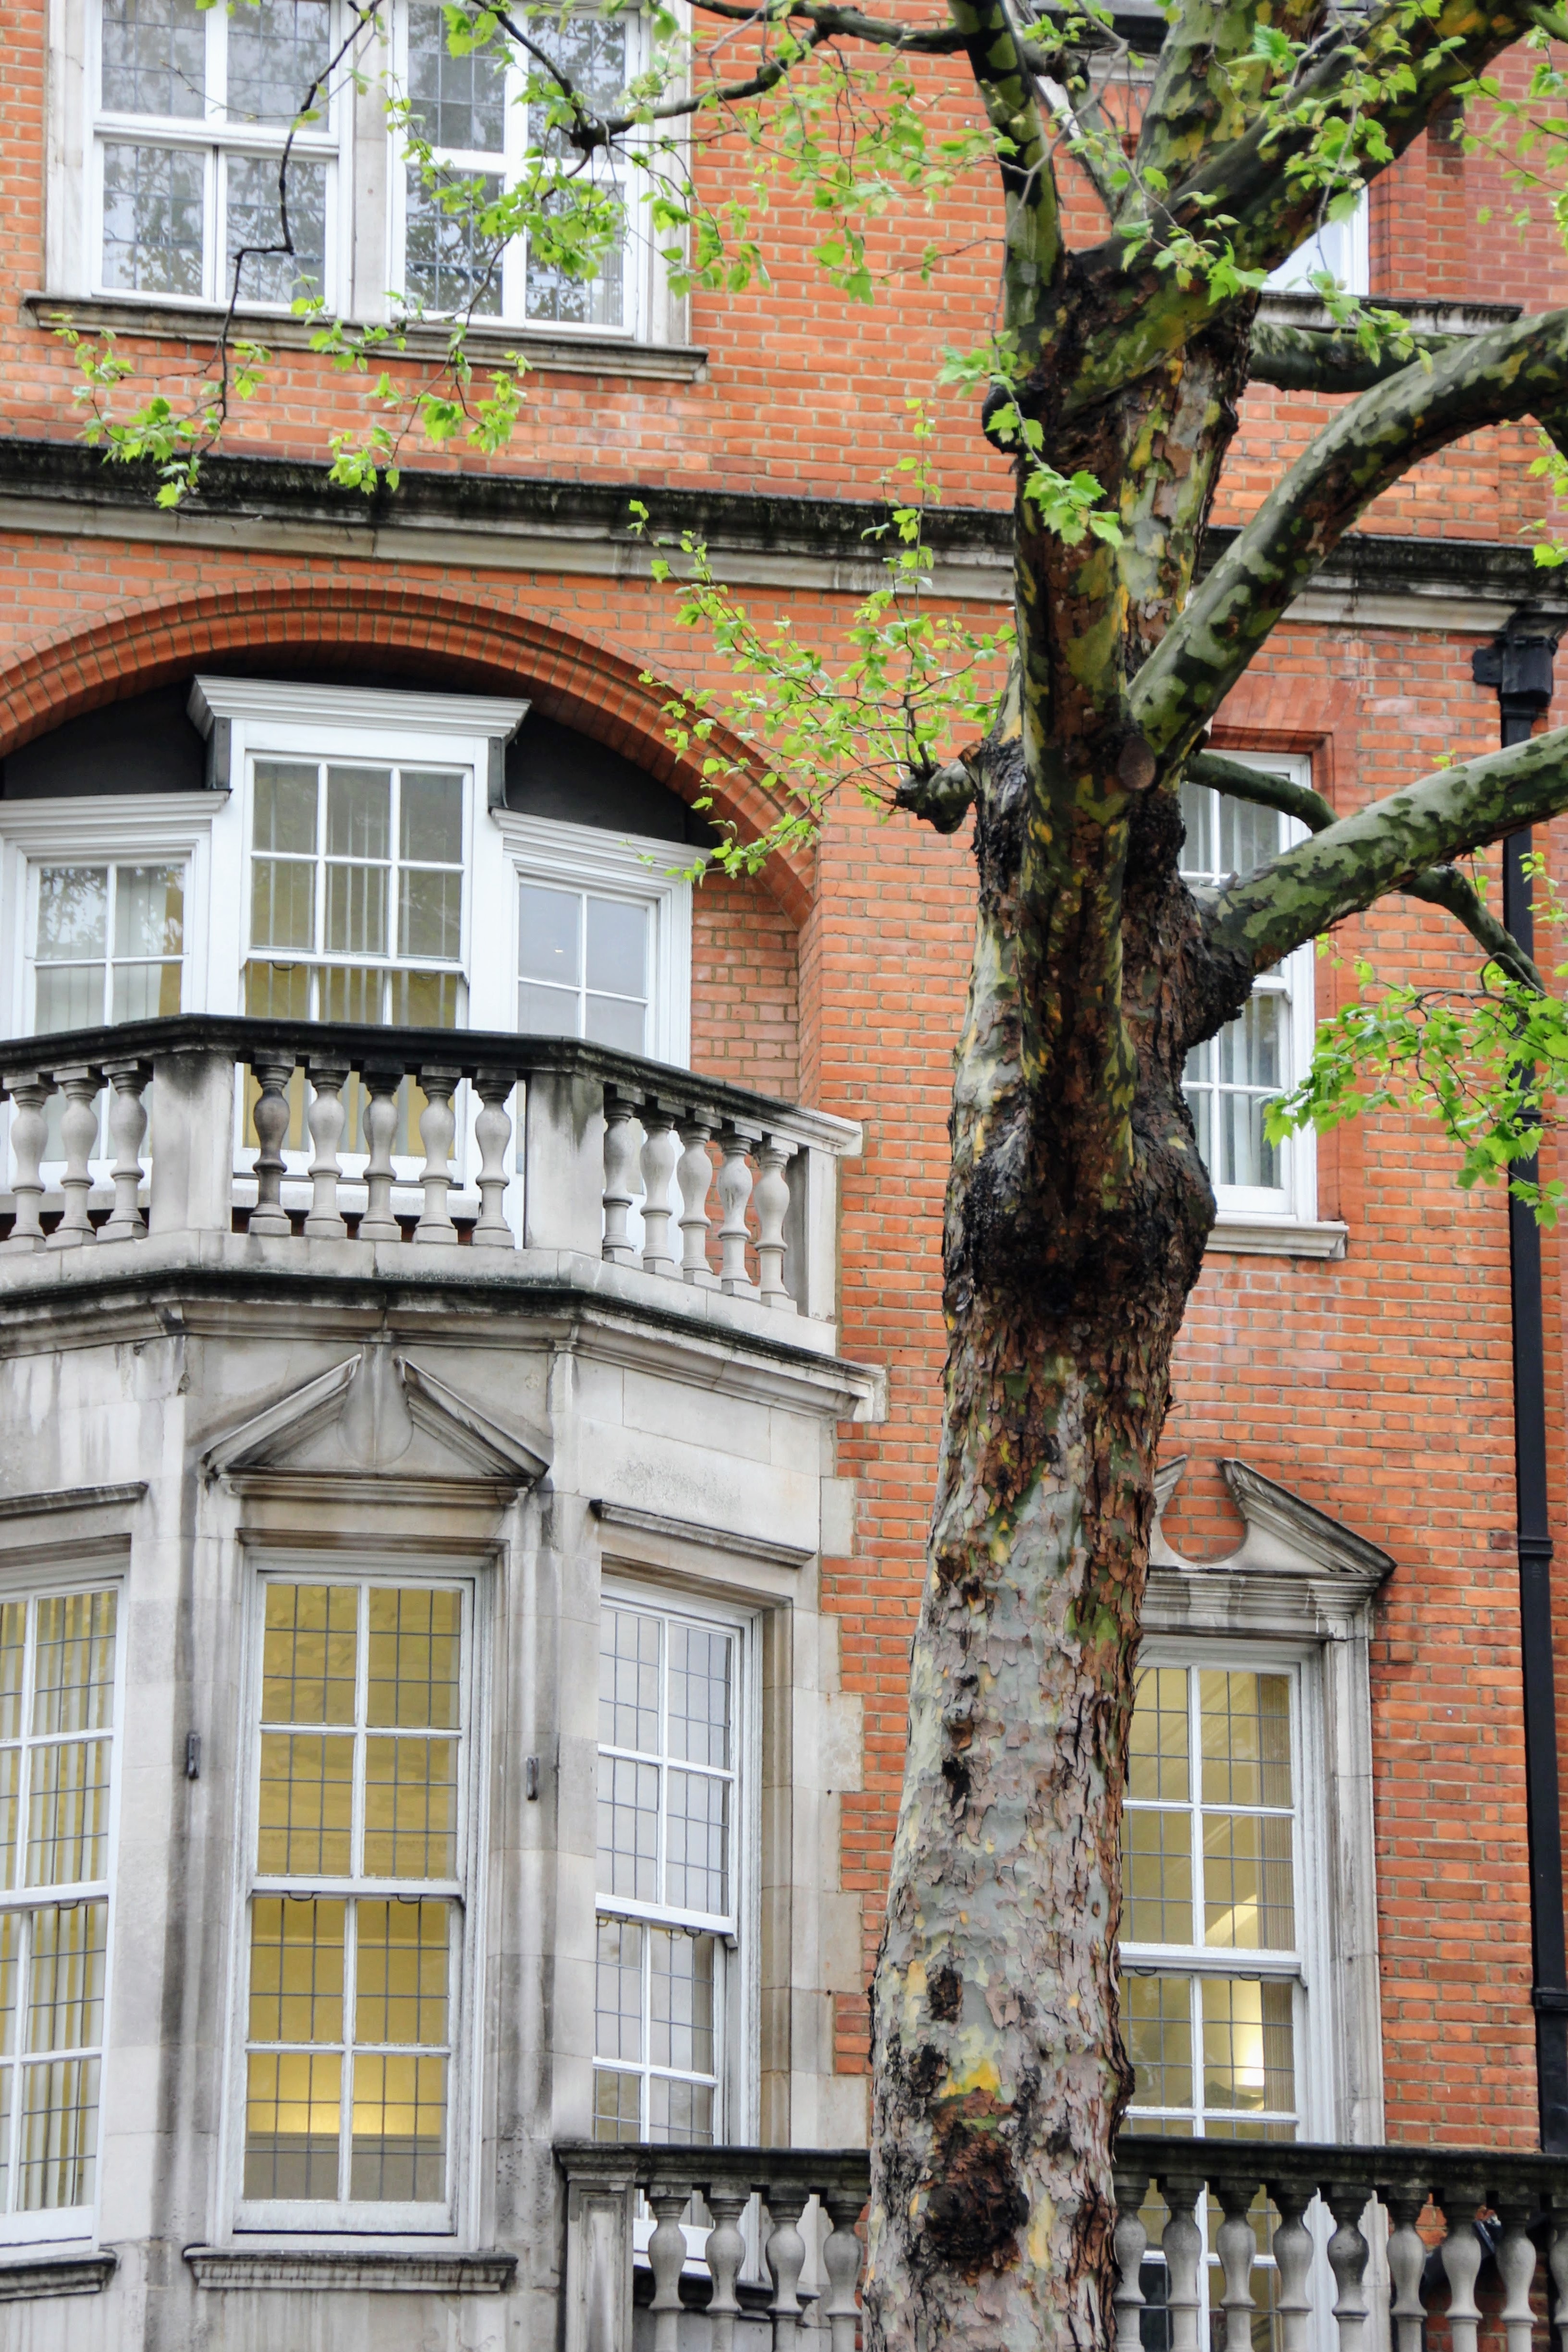
tree, branch, architecture, plant, house, window, building, city, home, balcony, facade, front, neighbourhood, house facade, front view, bay window, woody plant